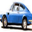
Label: automobile